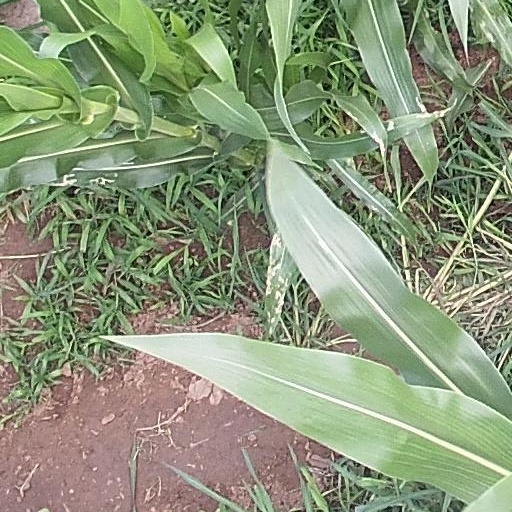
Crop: maize; corn